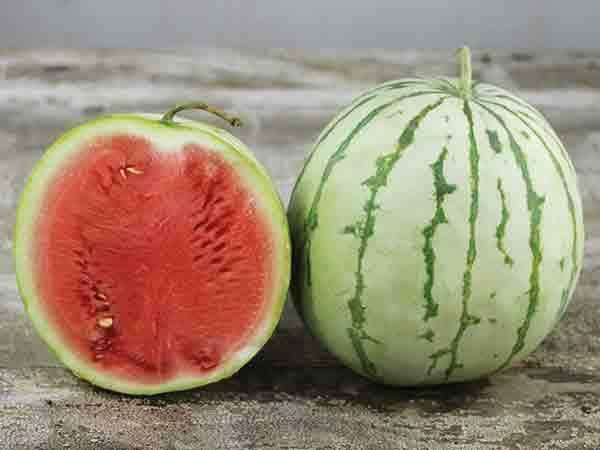
Label: Watermelon